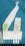
Number: 4